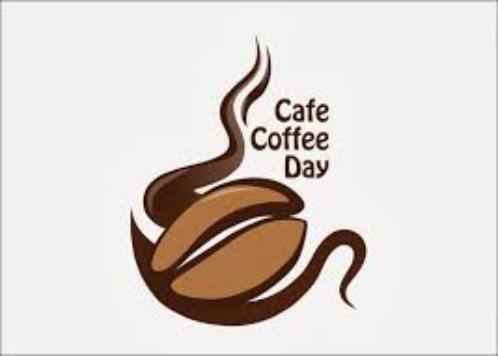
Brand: Cafe Coffee Day
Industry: Food